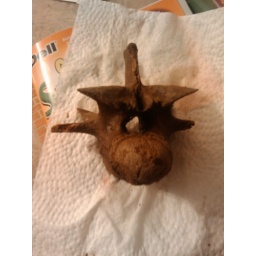
Crazy bone we found in the sand bar at Anclote River